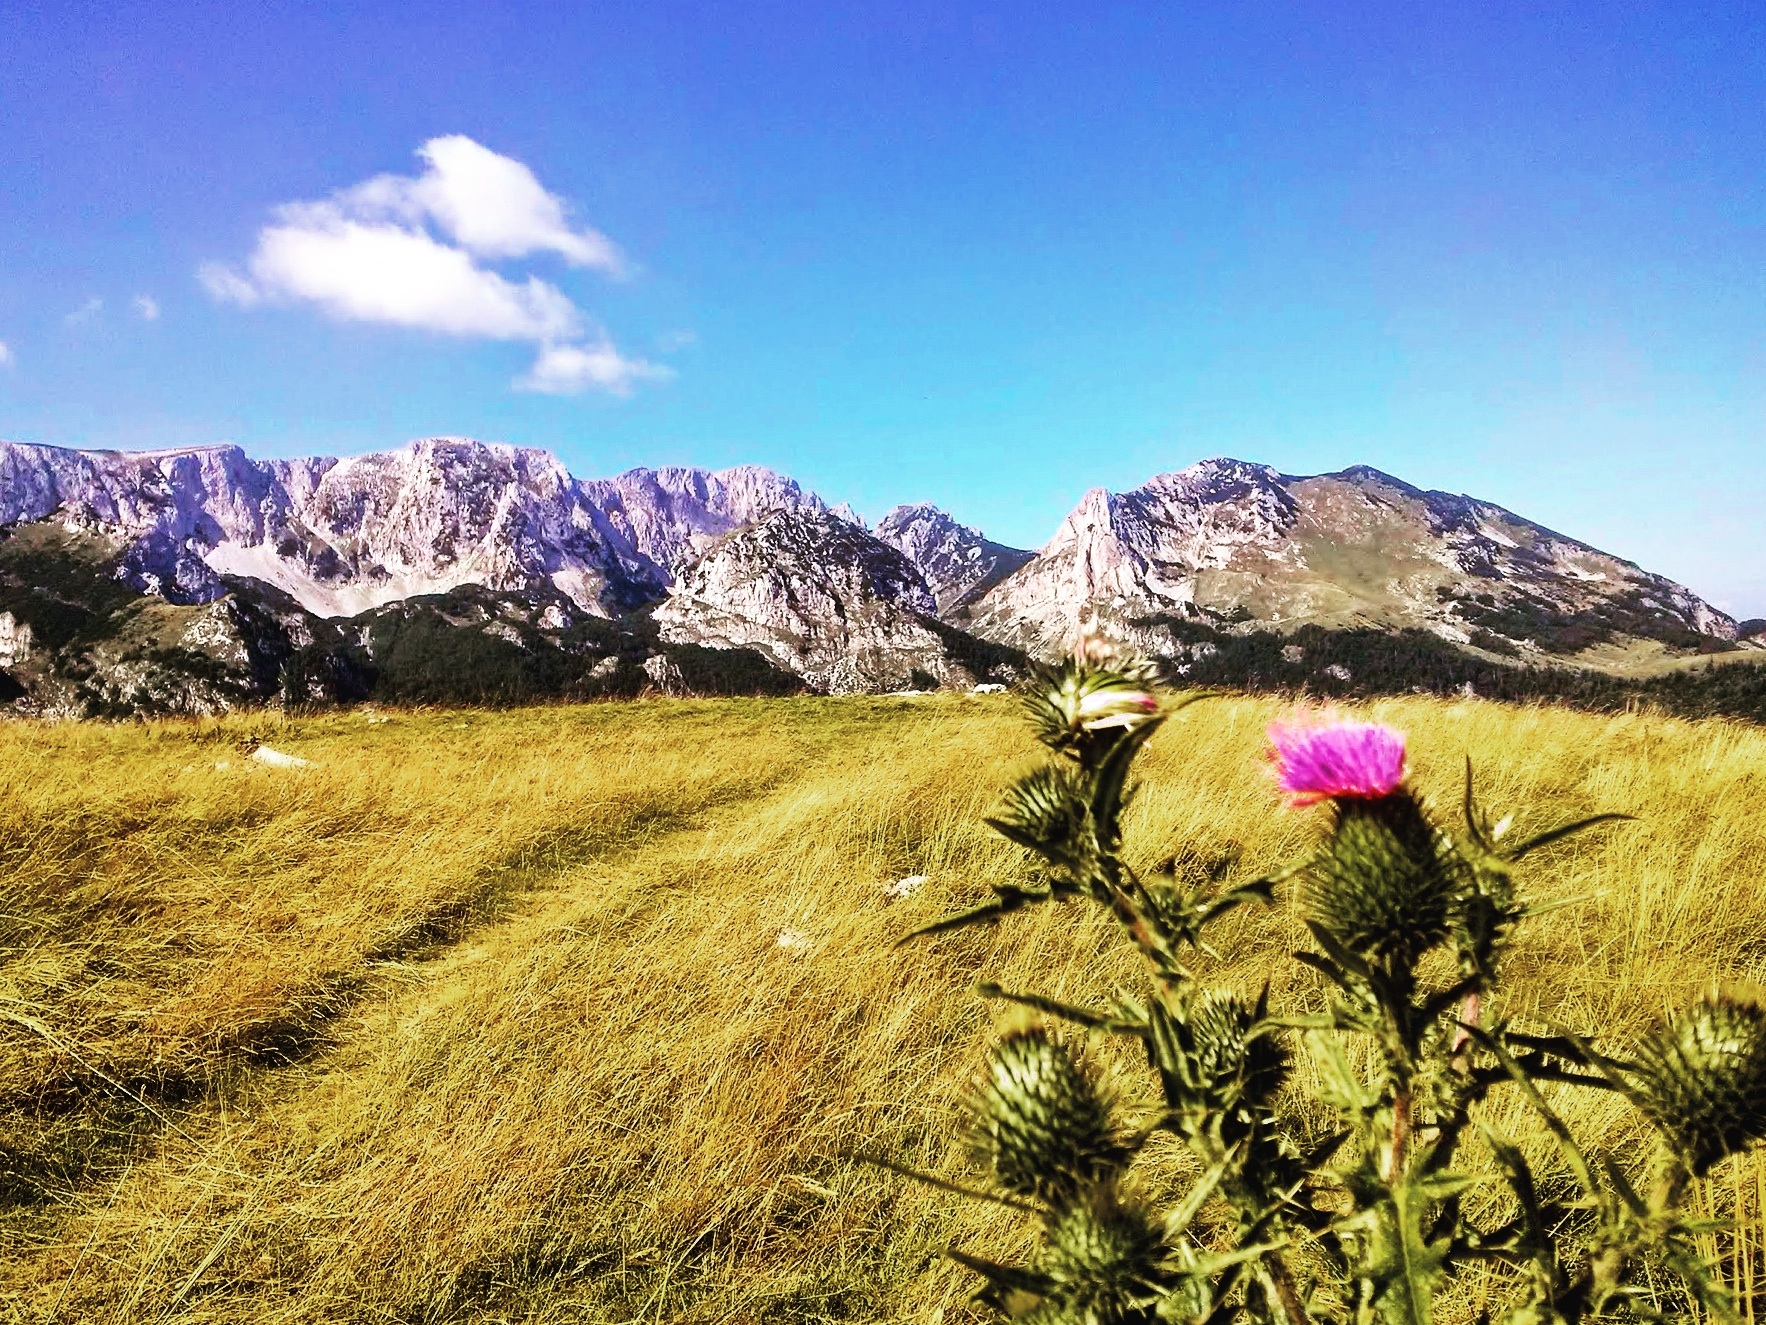
landscape, wilderness, mountain, meadow, prairie, hill, flower, valley, mountain range, panorama, ridge, wildflower, alps, grassland, plateau, fell, ecosystem, steppe, landform, geographical feature, mountainous landforms